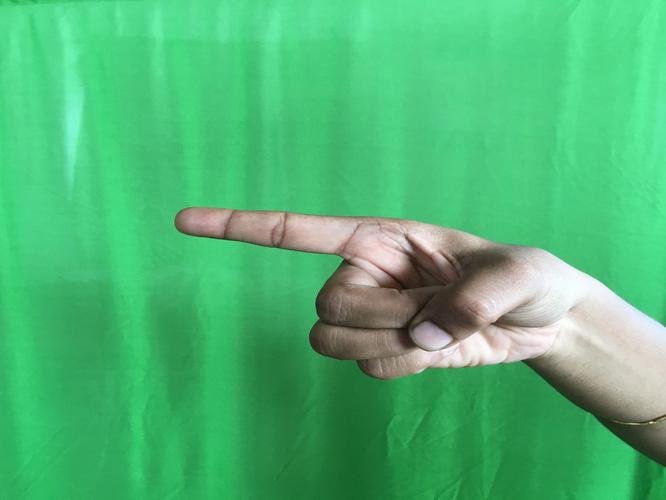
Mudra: Suchi
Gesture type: single_hand